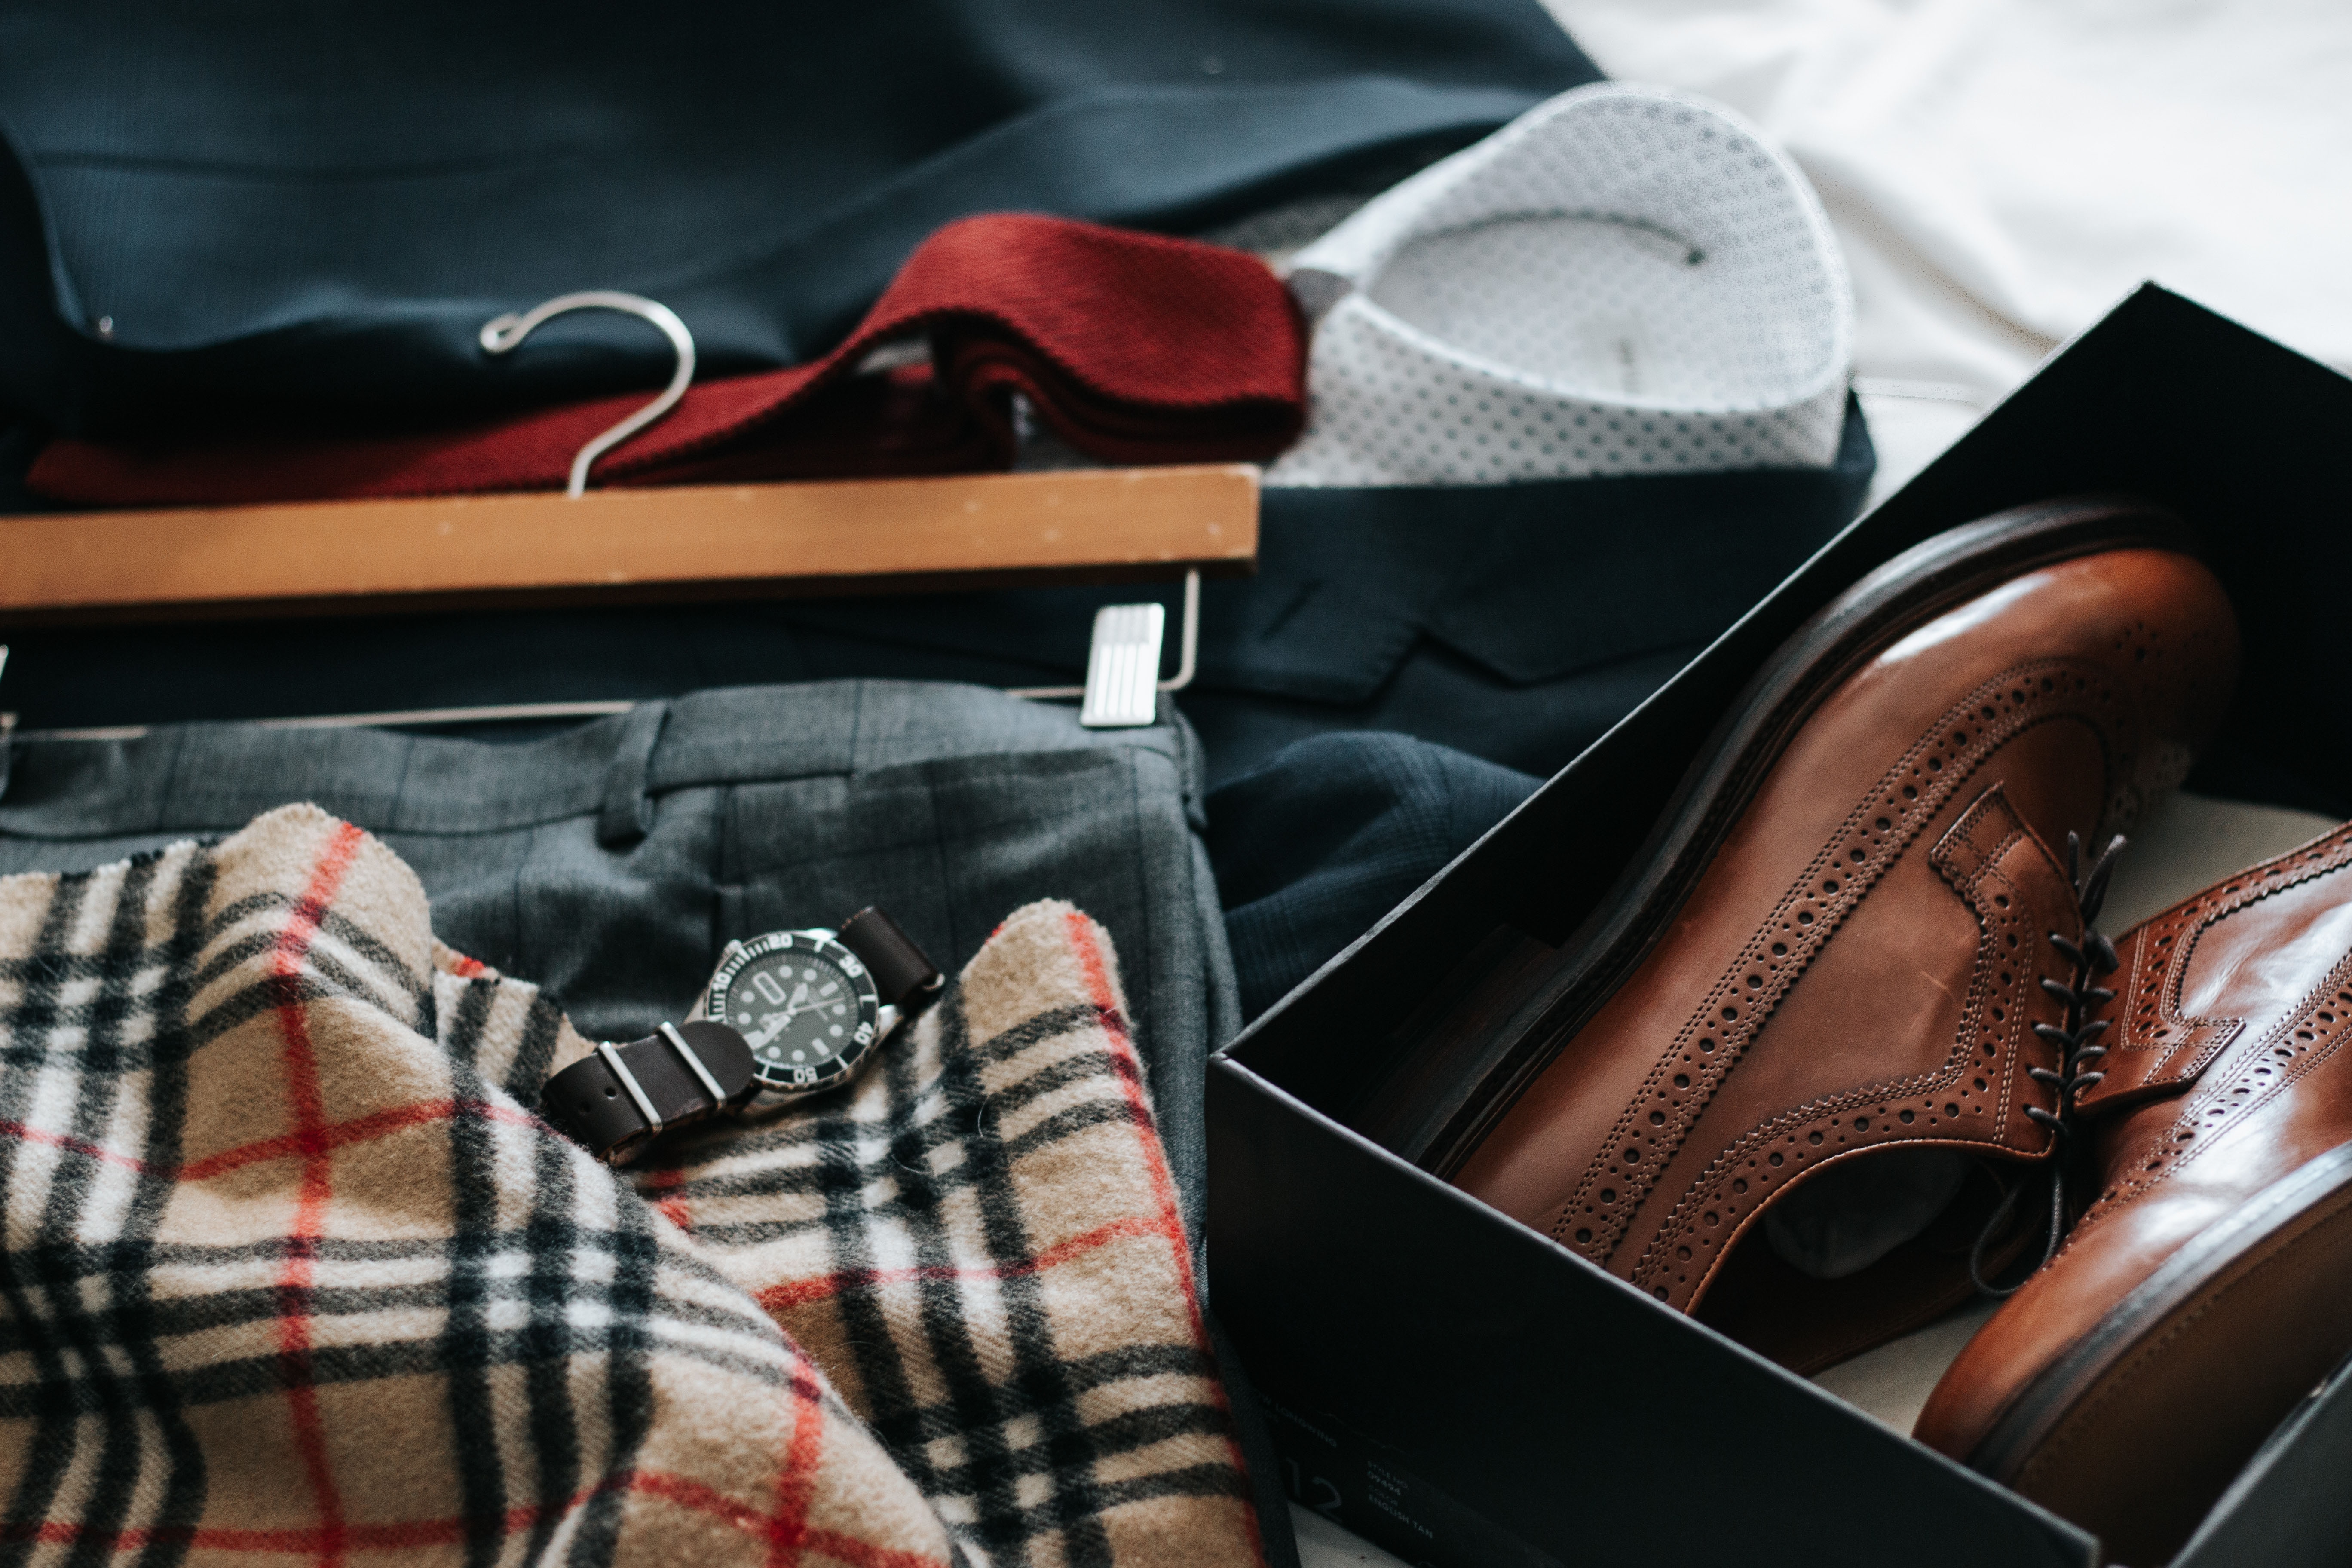
plaid, tartan, footwear, brown, eyewear, pattern, design, shoe, textile, room, fashion accessory, leather, shirt, tie, sunglasses